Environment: real
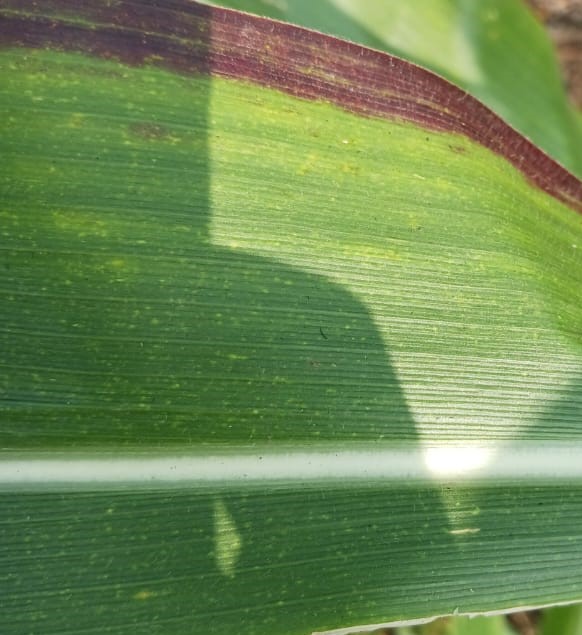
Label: phosphorus_deficiency